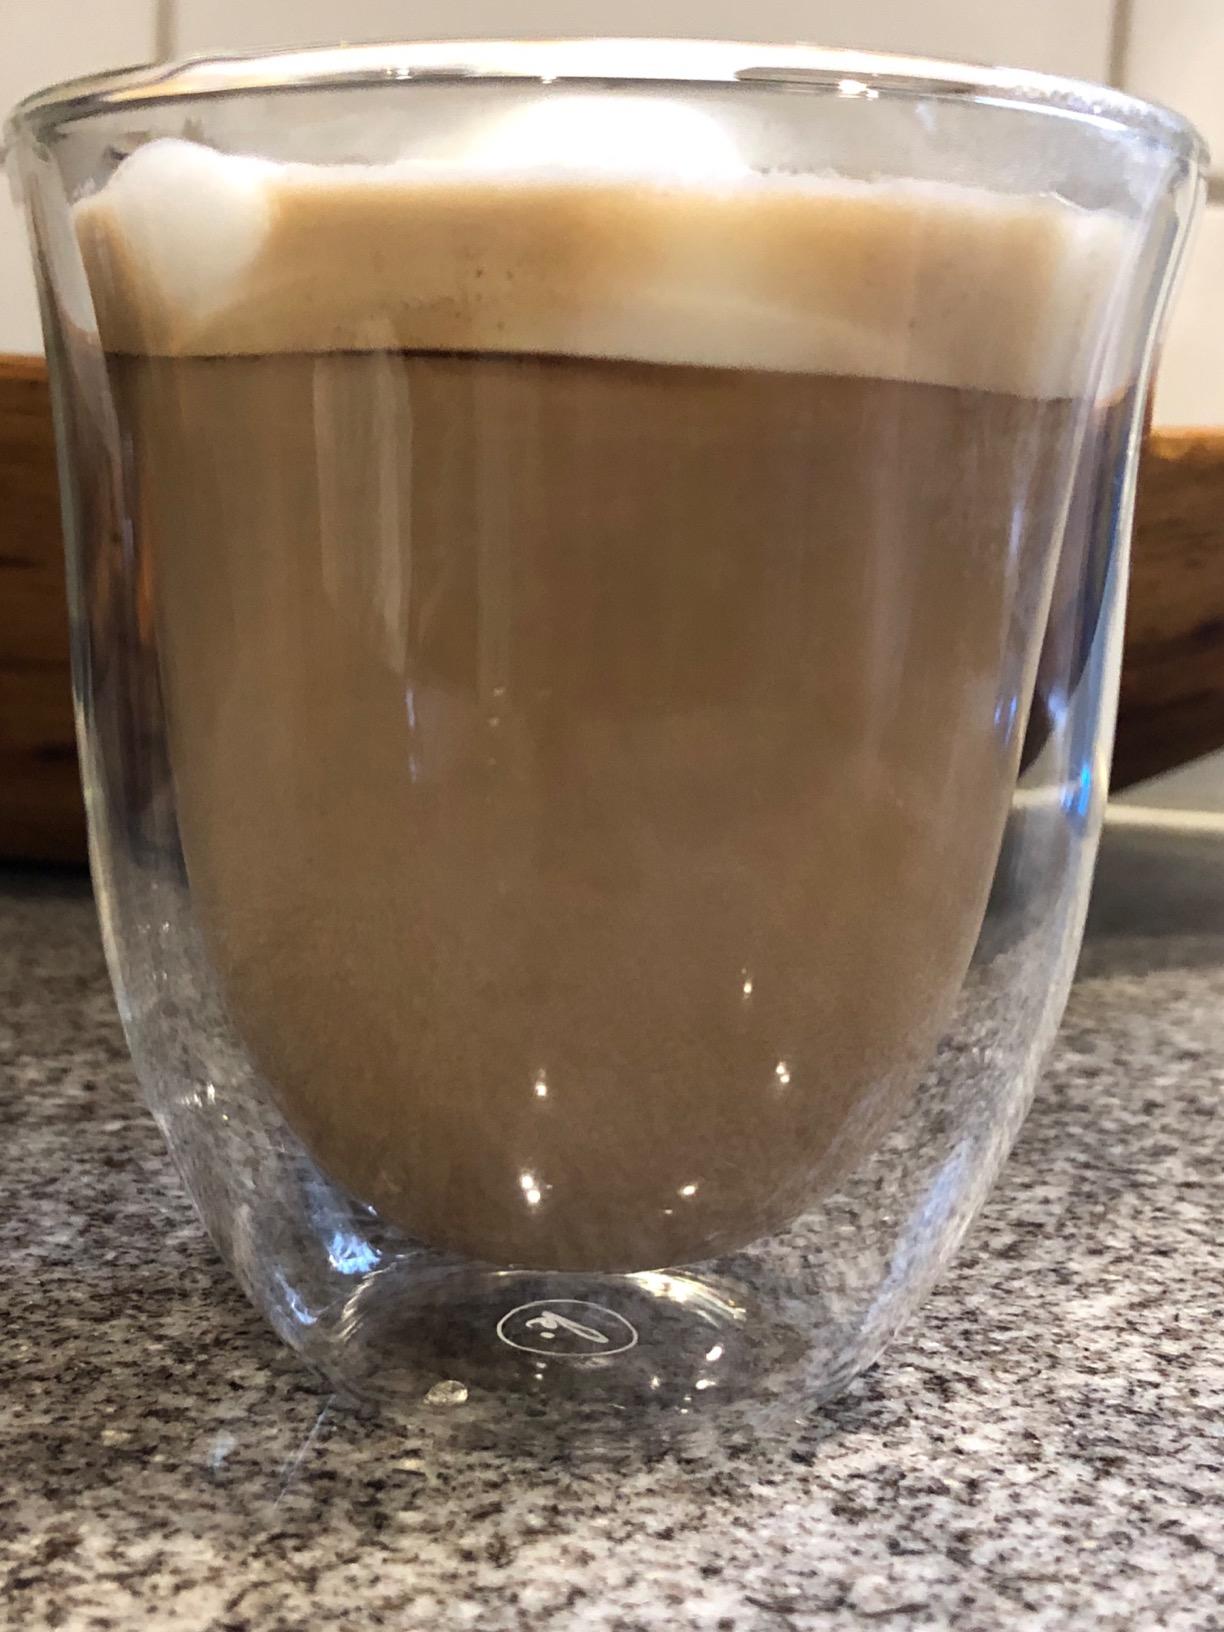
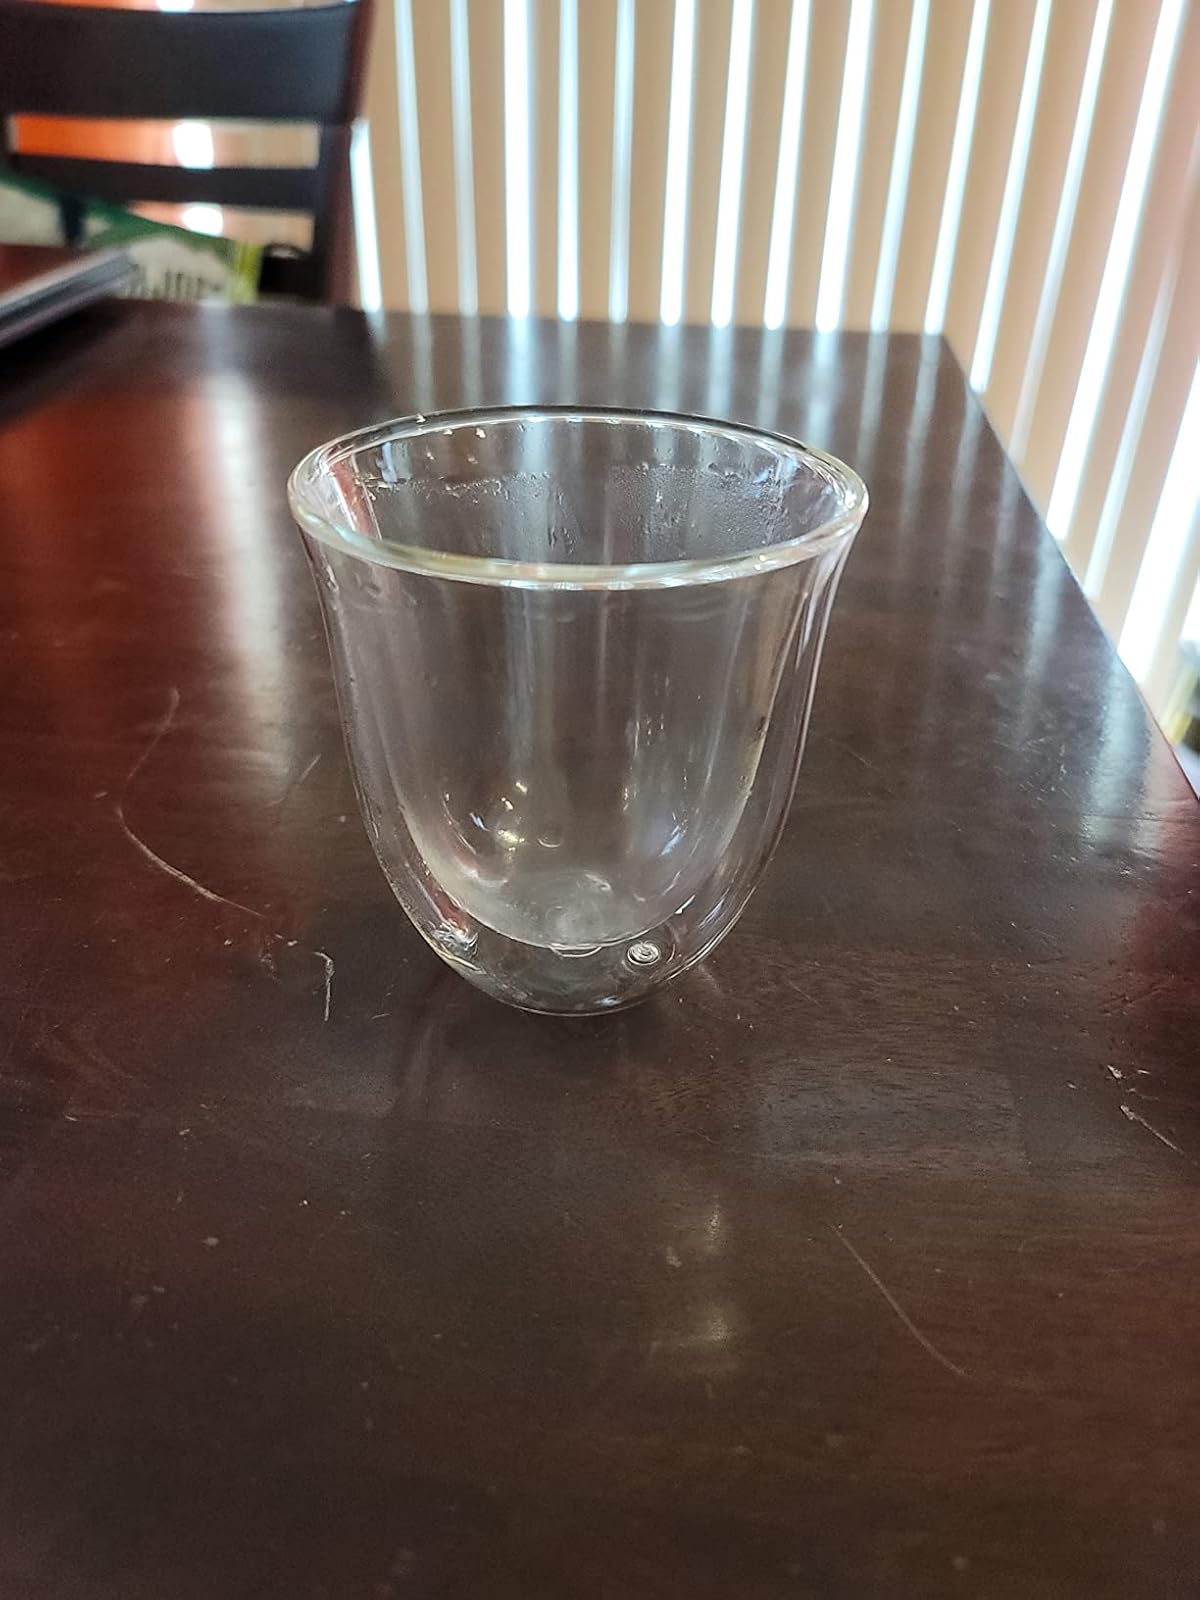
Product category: items_mug
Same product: yes